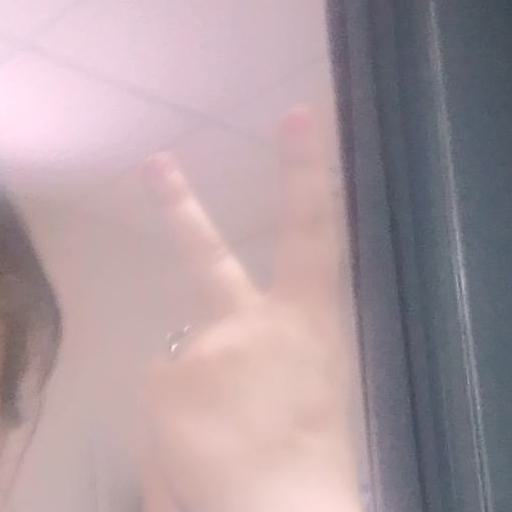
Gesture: peace_inverted